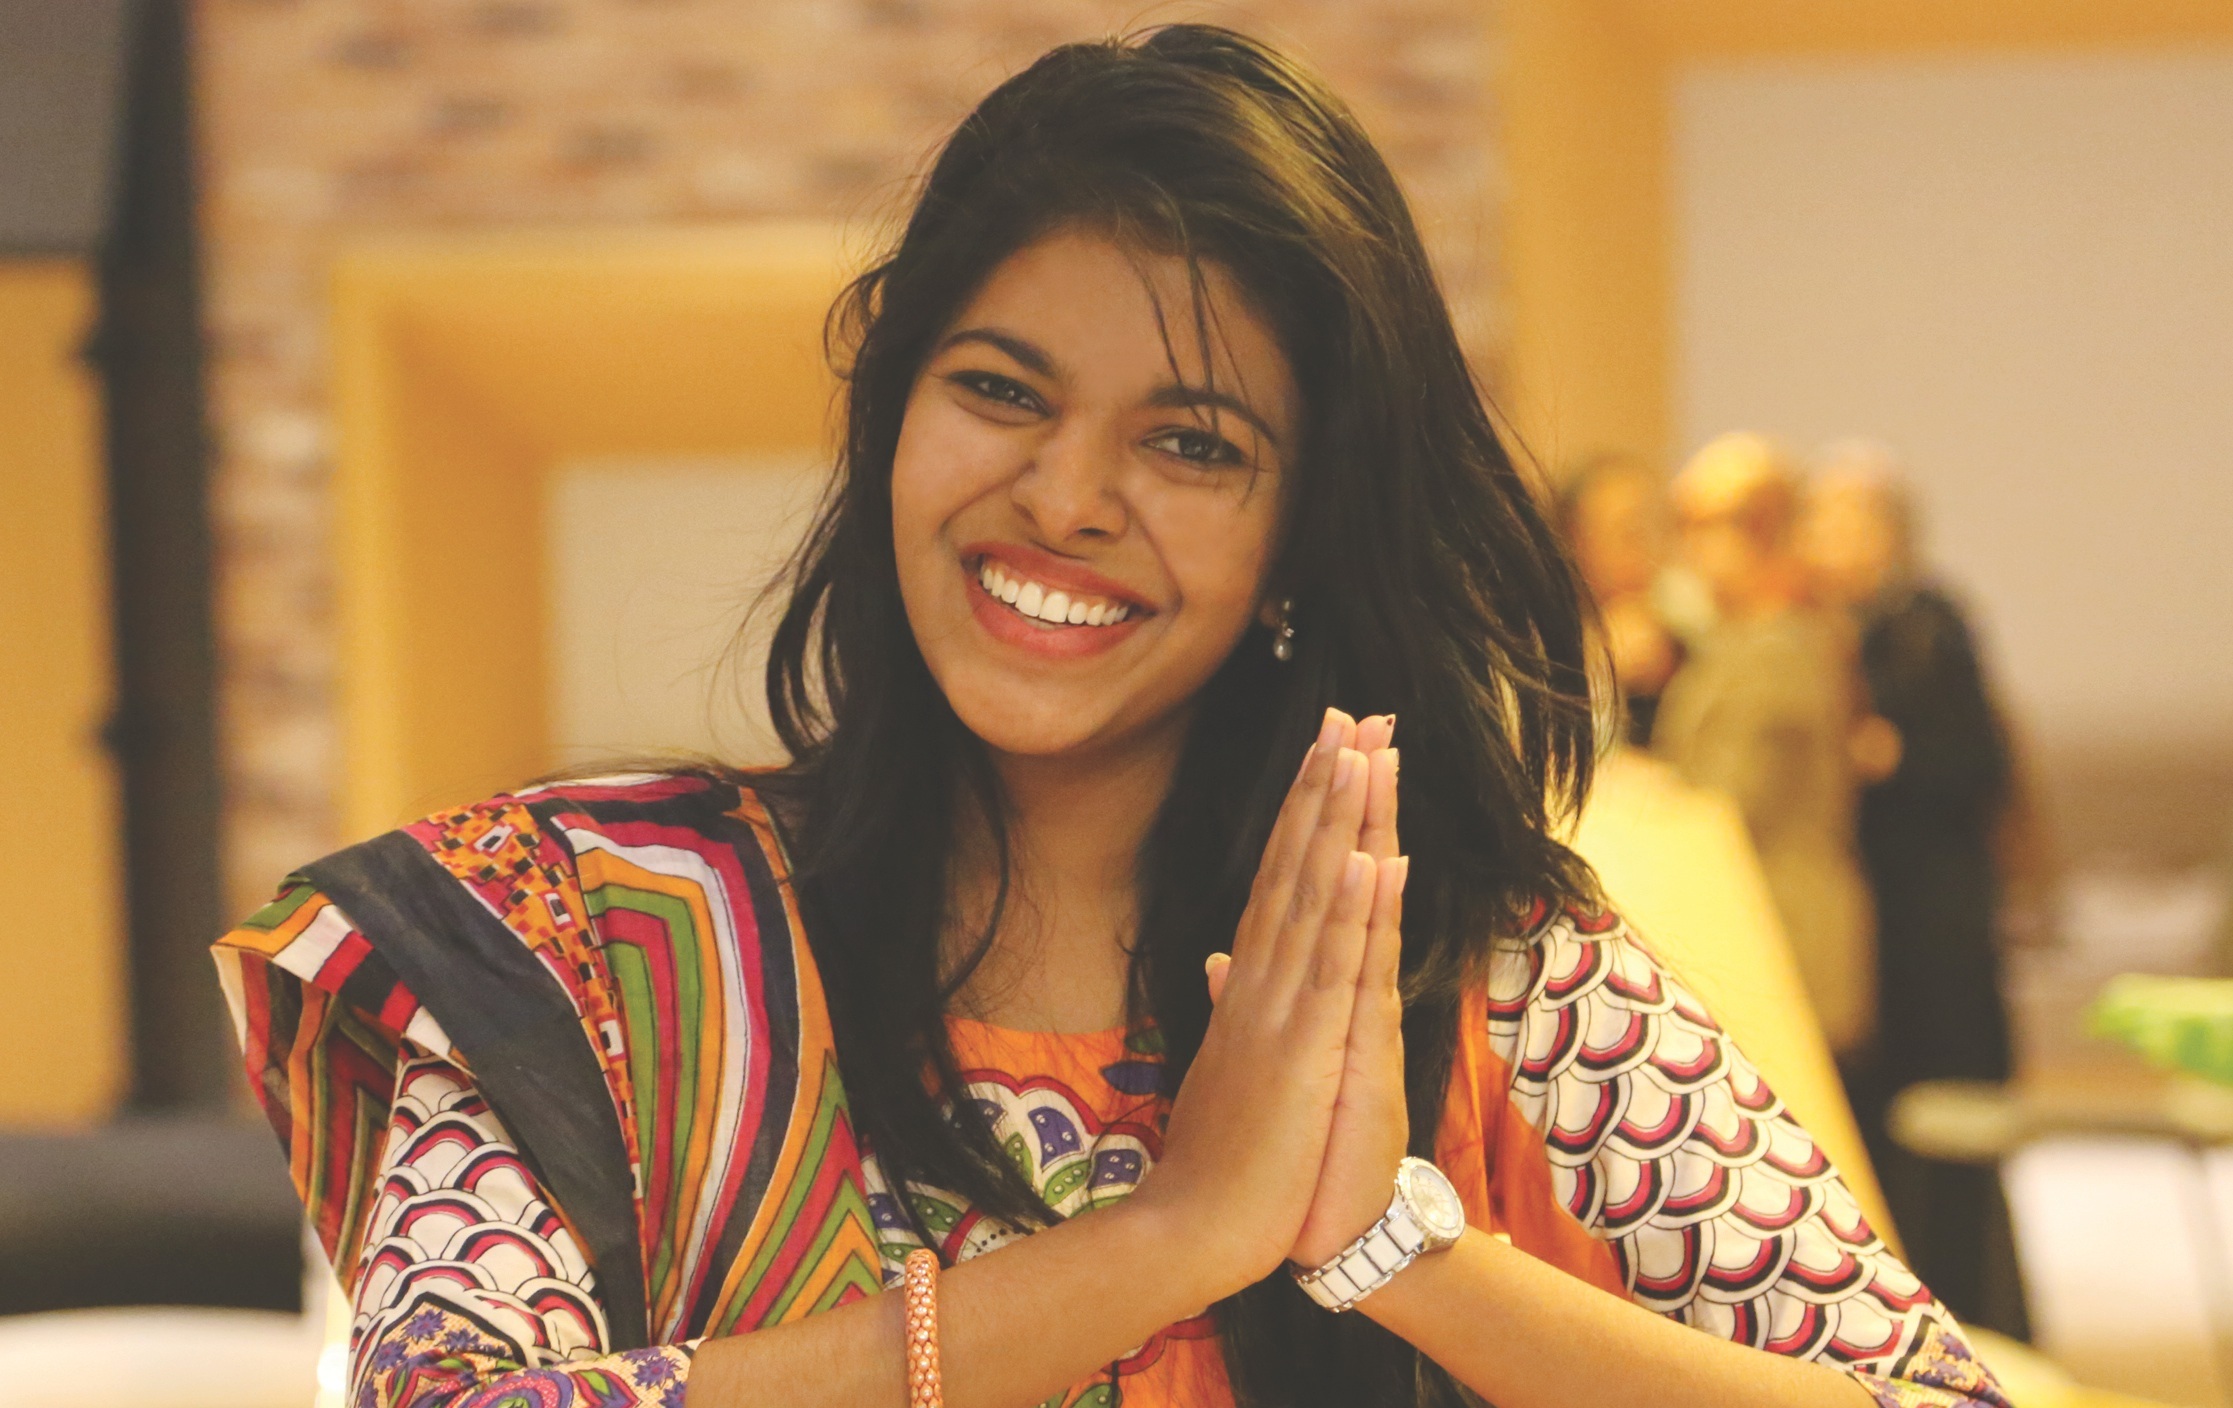
people, girl, woman, care, lady, facial expression, smile, beauty, gratitude, positive, appreciation, thanks, abdomen, photo shoot, hands together, caring hands